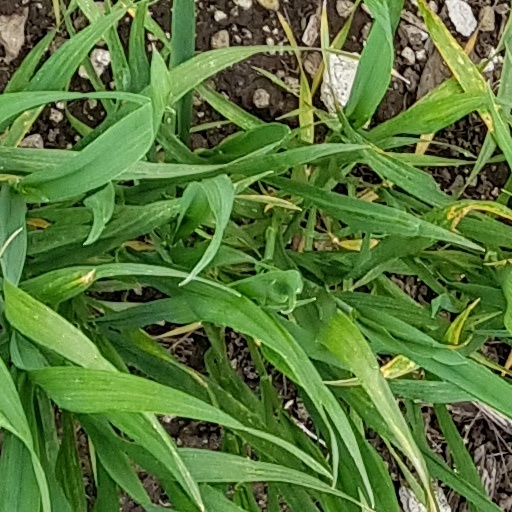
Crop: wheat